Kentucky

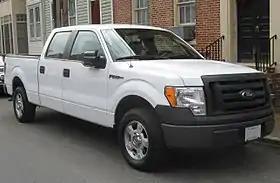
The best selling truck in the United States, the Ford F-Series, is manufactured in Louisville, Kentucky.

The United States Census Bureau determined that the population of Kentucky was 4,505,836 in 2020, increasing since the 2010 United States census.